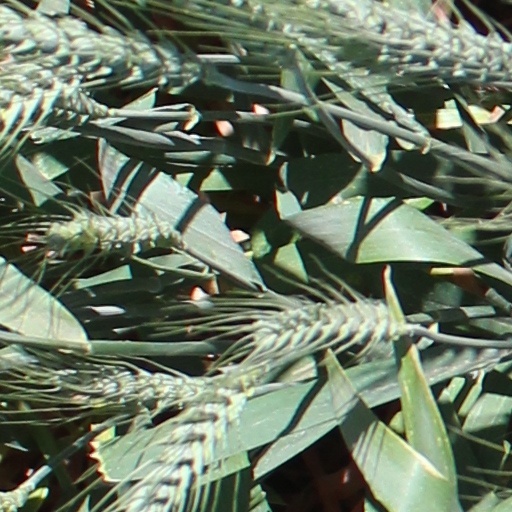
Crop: wheat